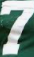
Number: 7